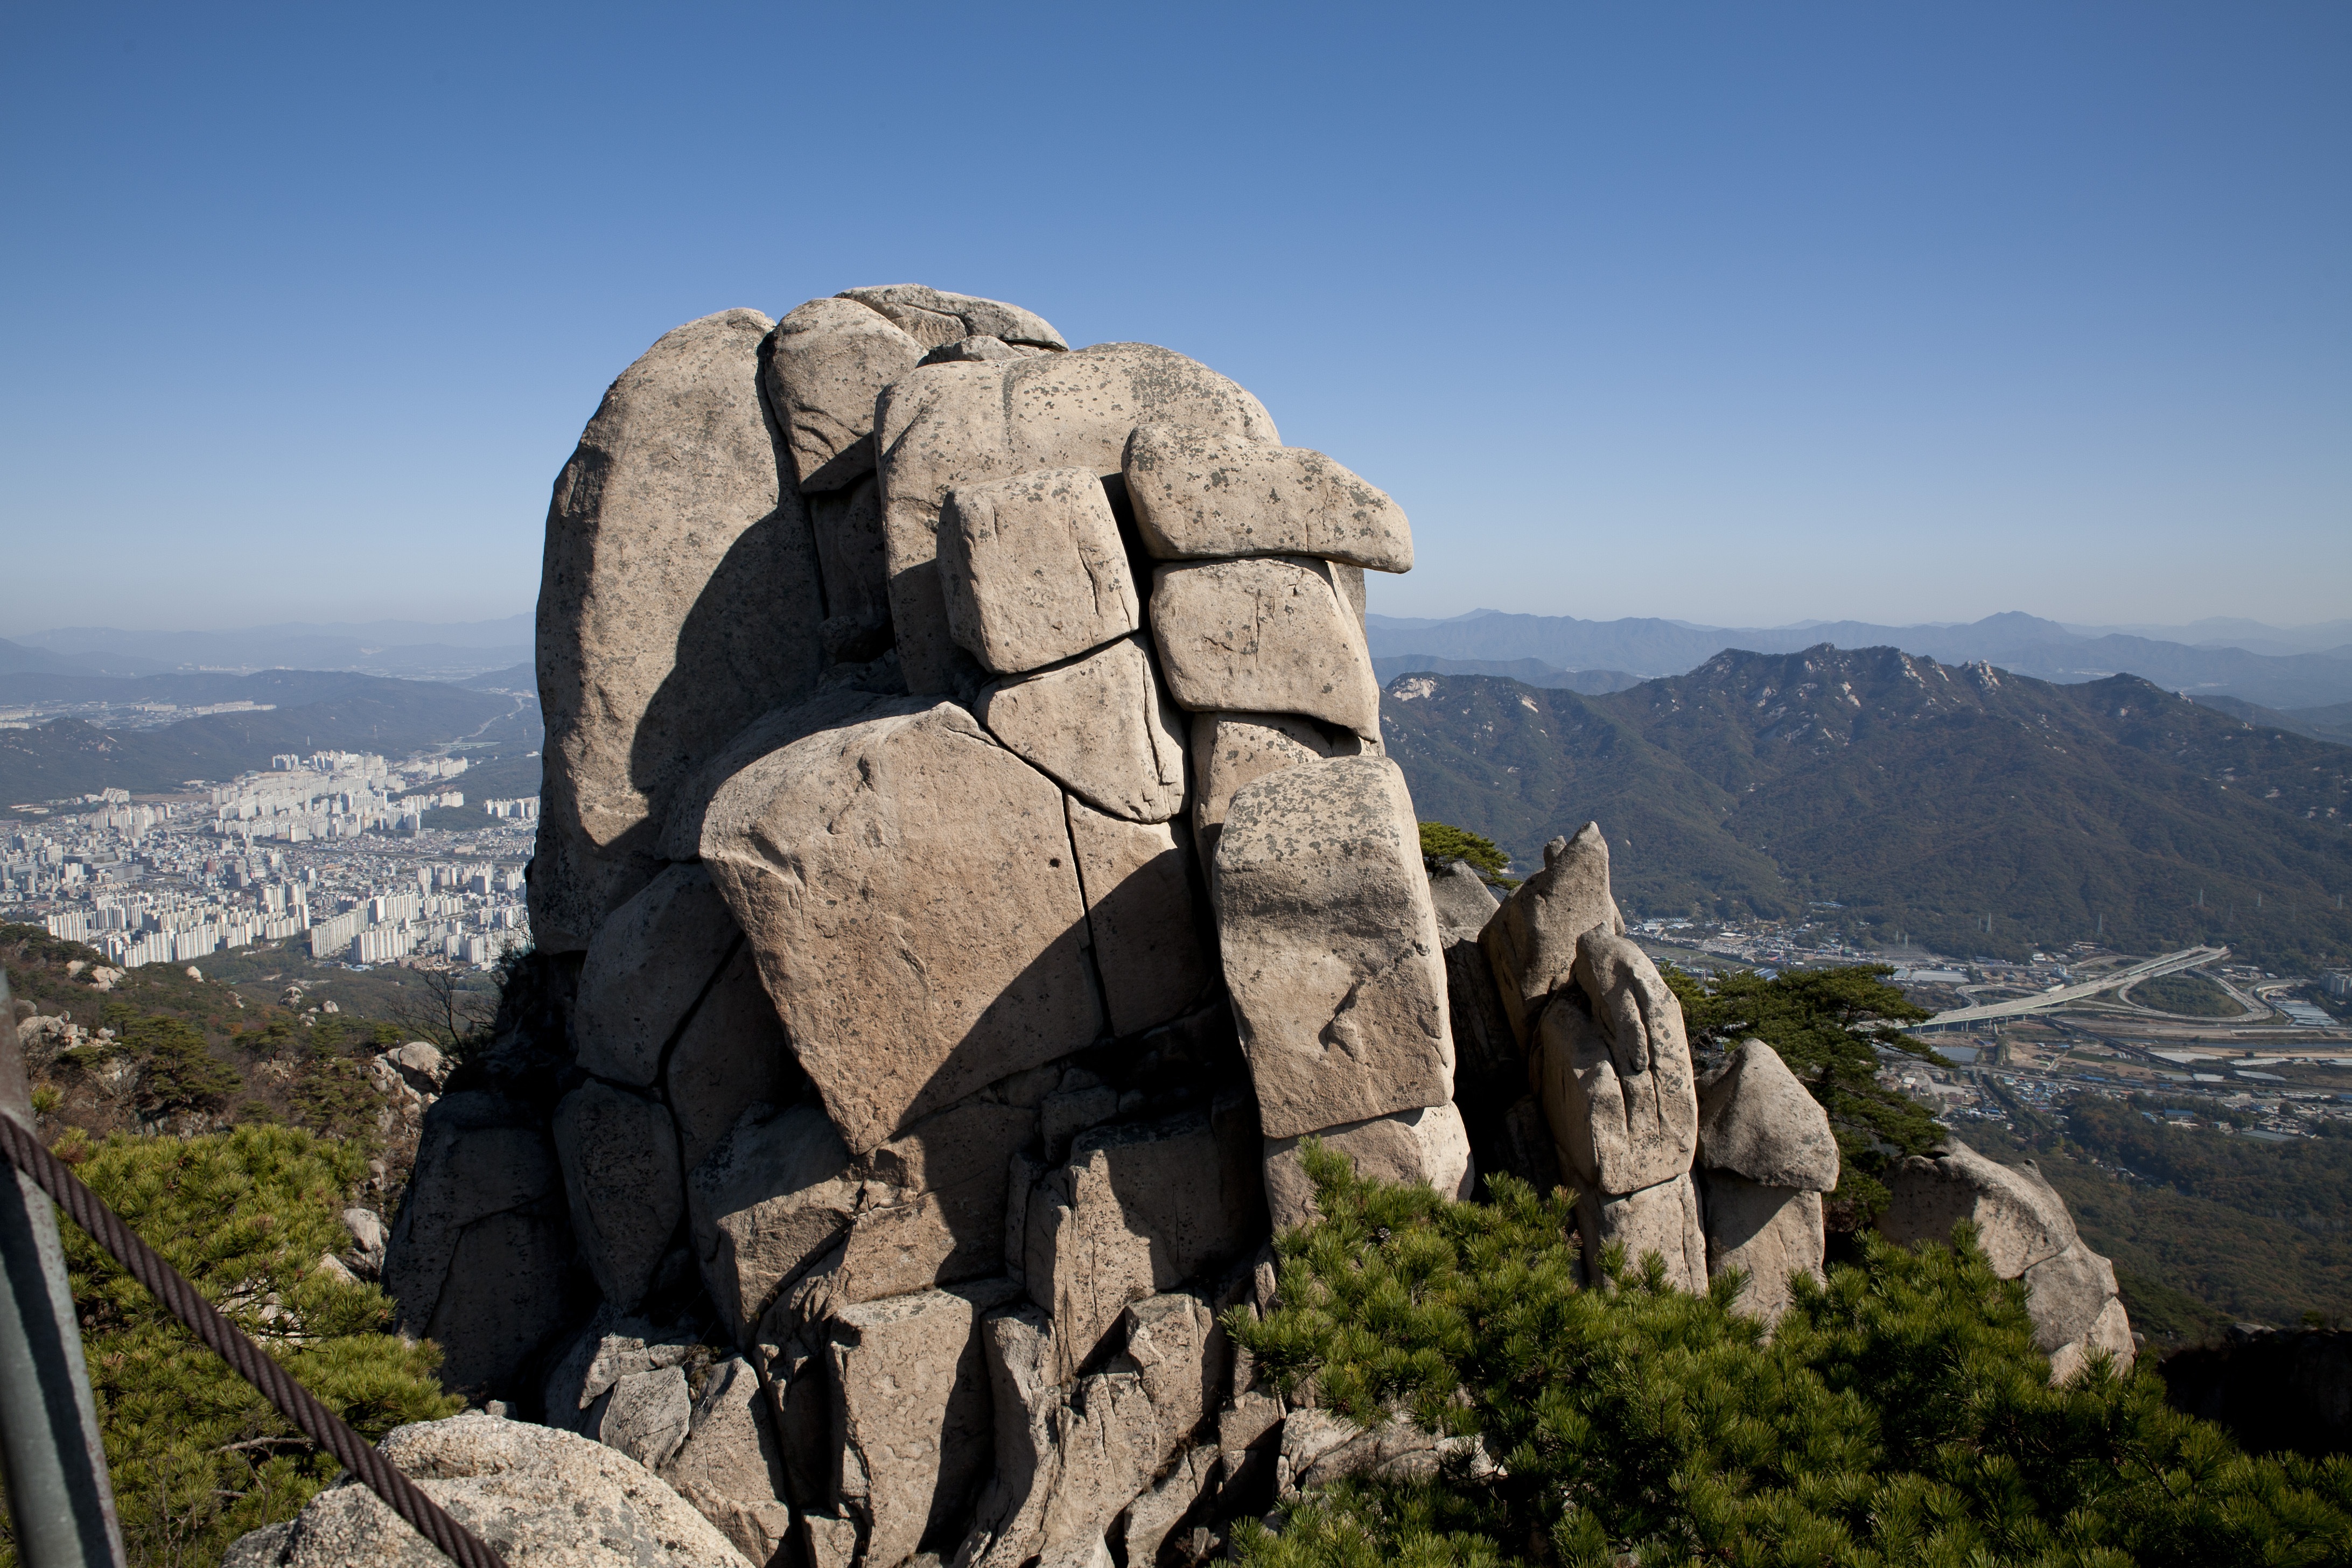
landscape, rock, wilderness, walking, mountain, hiking, adventure, valley, mountain range, monument, terrain, national park, material, ridge, summit, geology, backpacking, badlands, boulder, bukhansan mountain, mountainous landforms, the city of san